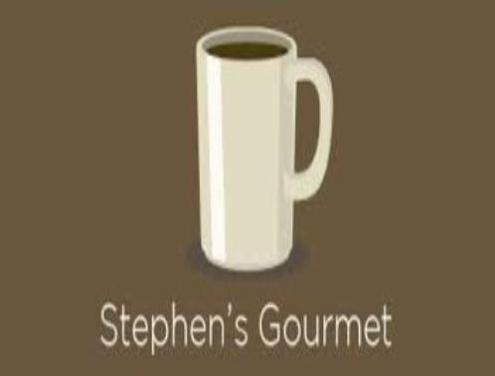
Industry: Food